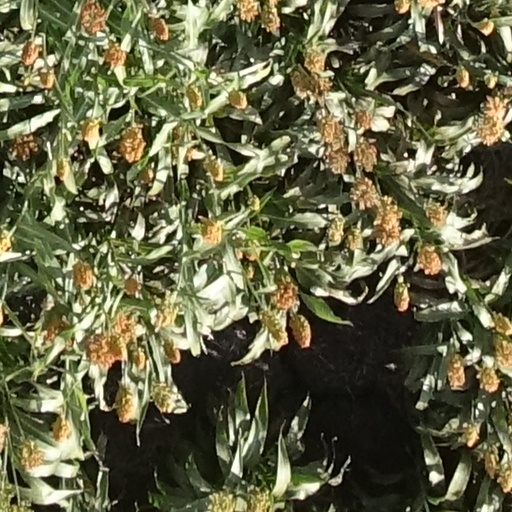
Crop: sorghum